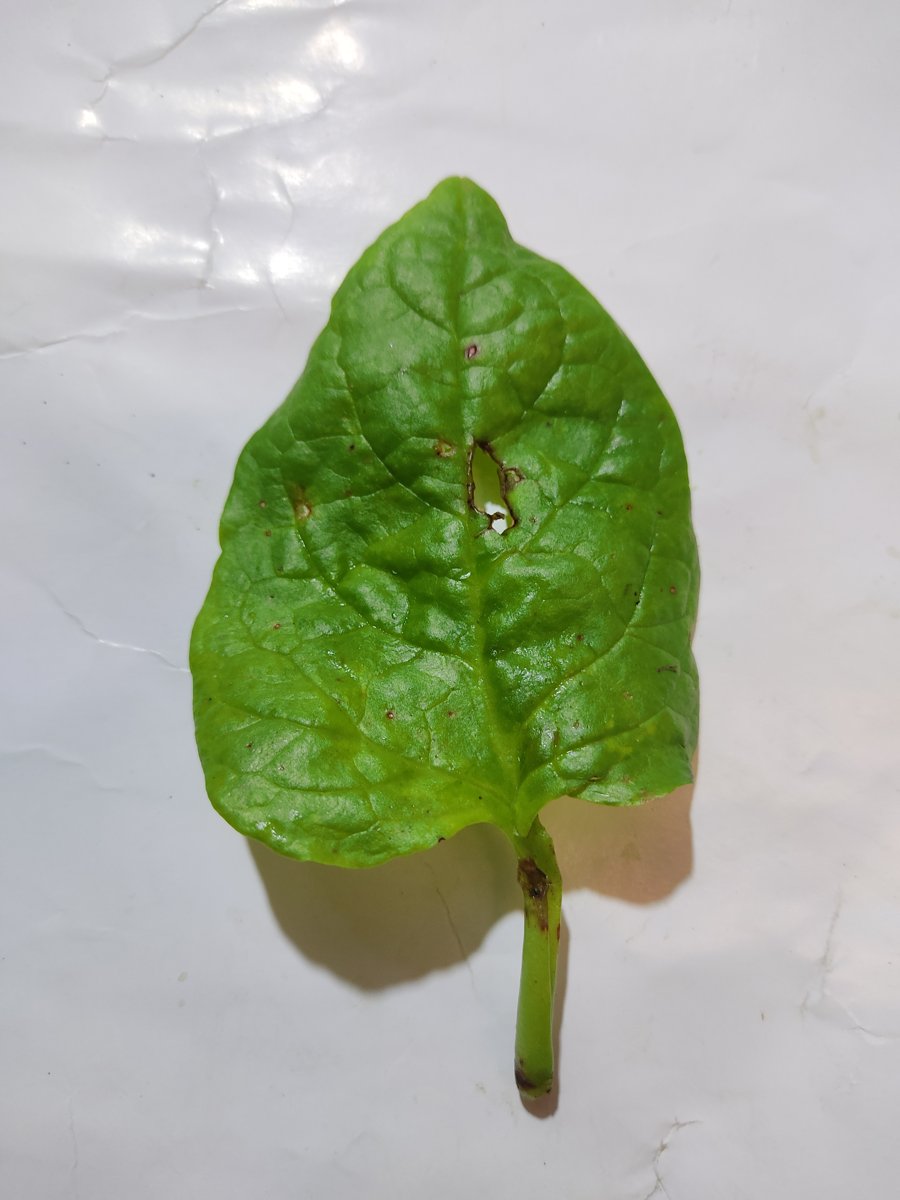
Label: Pest-Damage